Salah Bey Viaduct

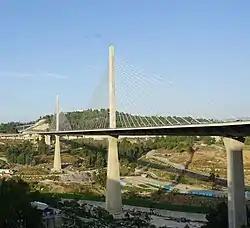

The Salah Bey Viaduct, is a cable-stayed bridge that spans the gorge valley of the Rhumel River in Constantine, North East Algeria is named after Salah Bey whose rule of the city (1771-1792) was marked by major urban works, This viaduct is already considered the "eighth wonder" of the city with seven bridges. With a length of 1119m, the viaduct has a futuristic design, which modernized the urban configuration of the city.